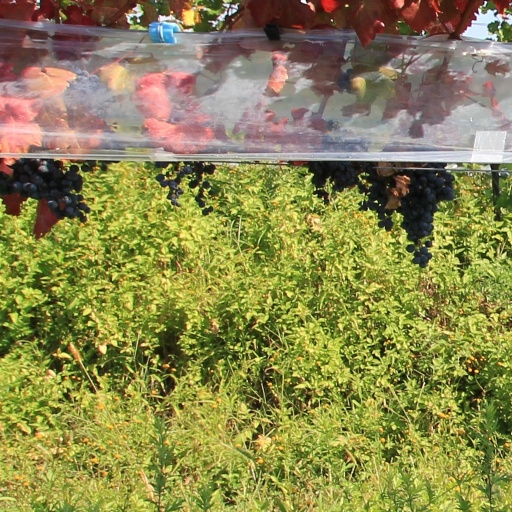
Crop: grape